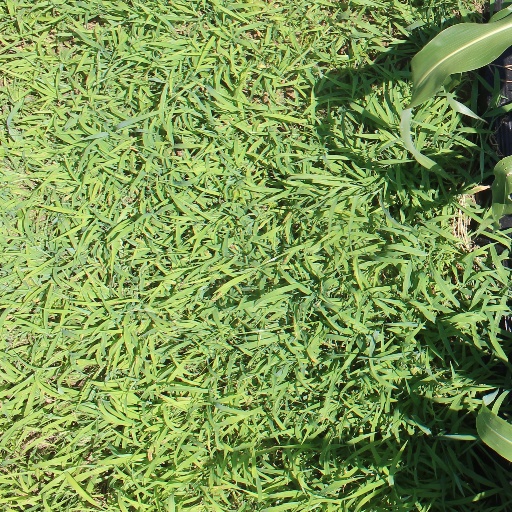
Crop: sorghum